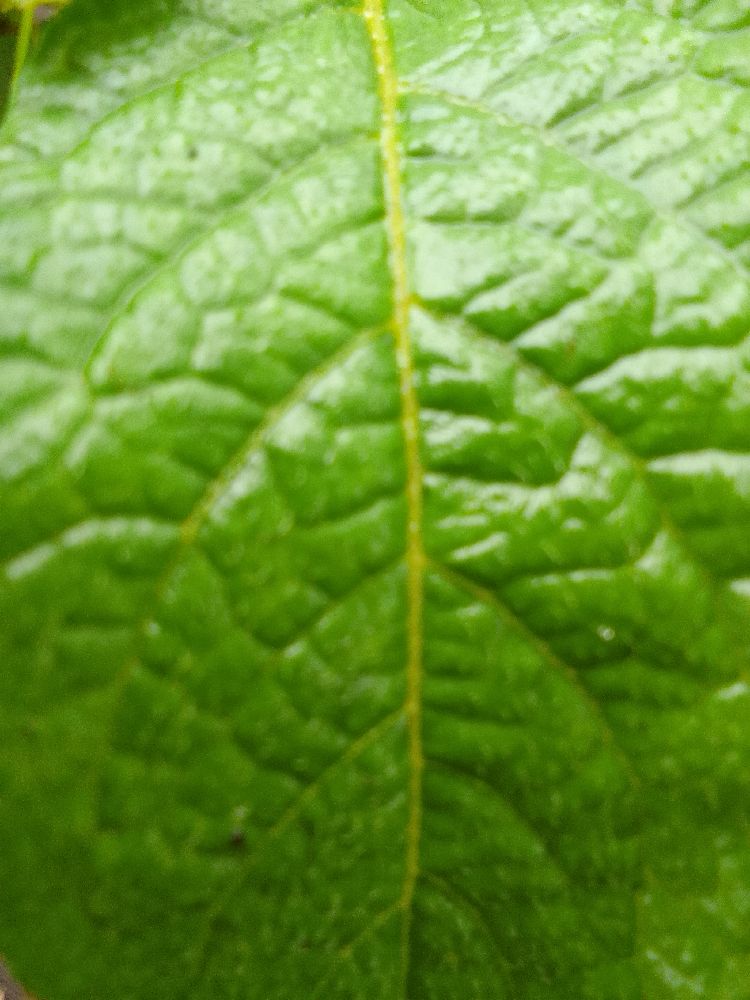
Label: Healthy